Port of Motomachi

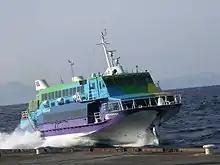
"Niji", a jetfoil, belonged to Tokaikisen in 2020, moored on this port.

It takes about 10 minutes to travel from the port to the shrine on foot. It is dedicated to Minamoto no Tametomo.